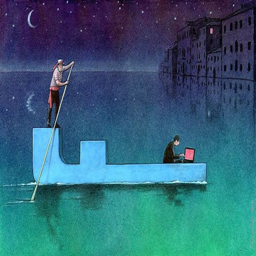
these illustrations perfectly make fun of our obsession with facebook